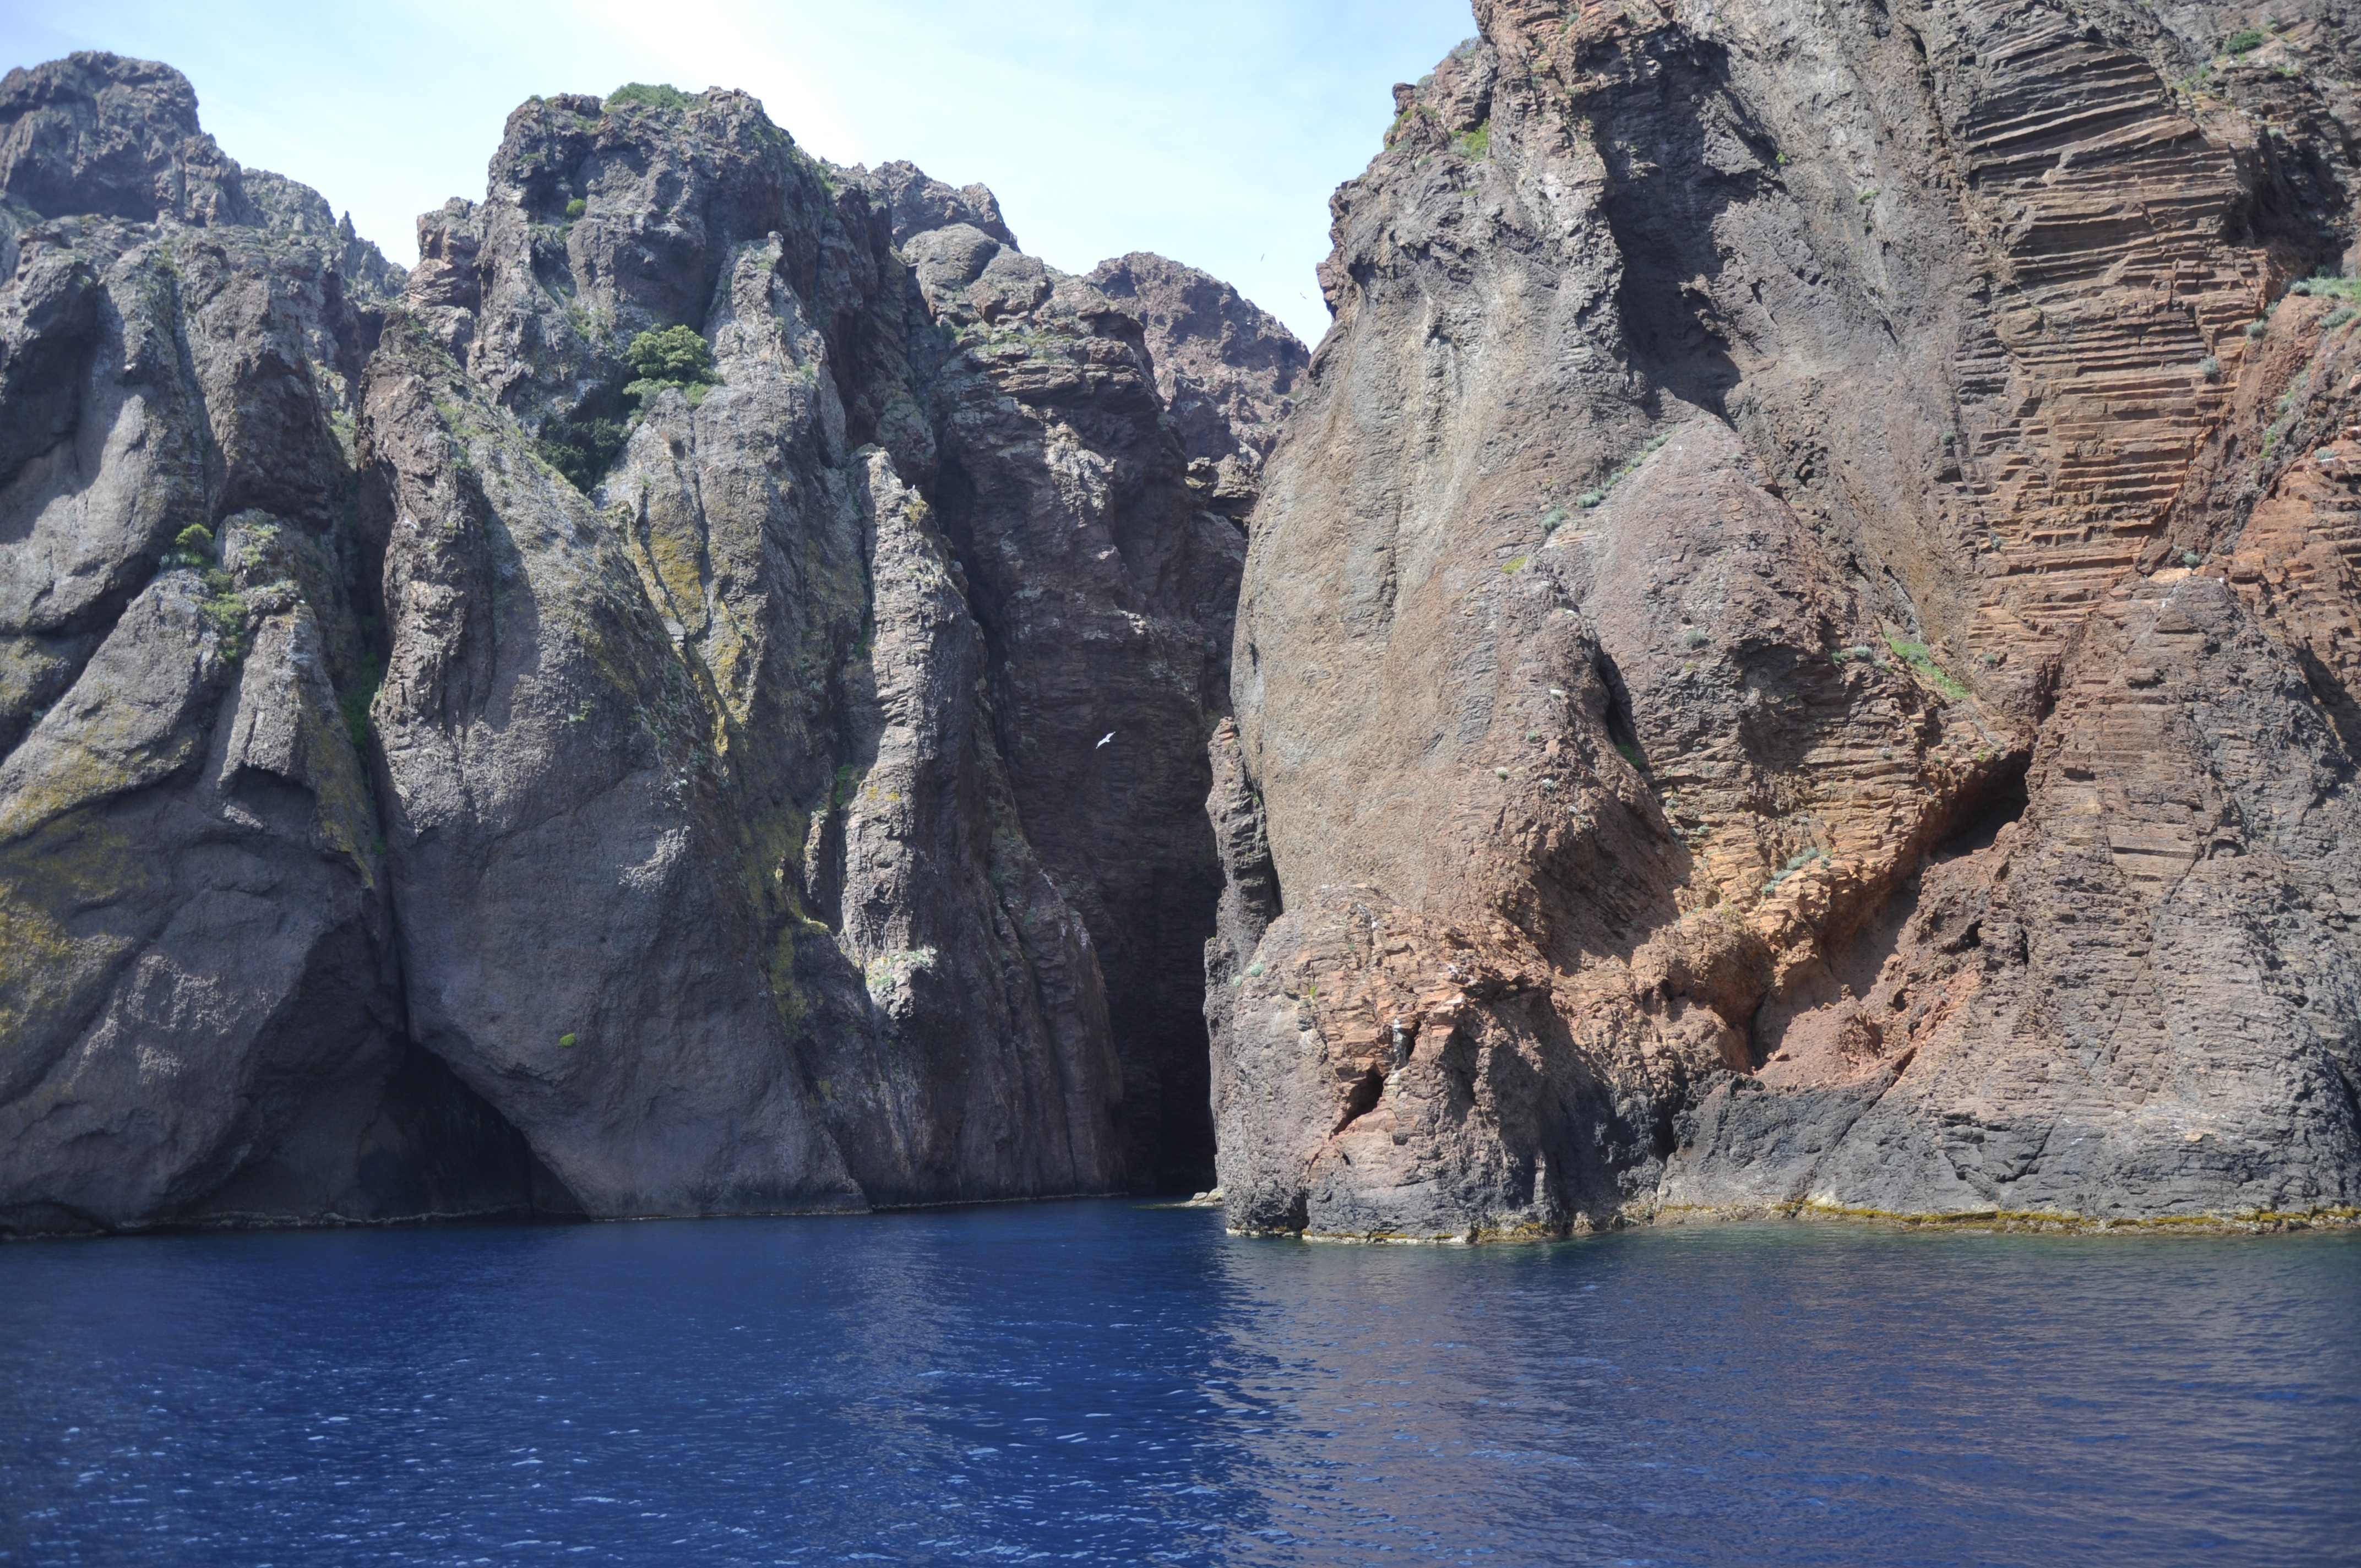
beach, landscape, sea, nature, rock, mountain, sun, hiking, travel, formation, cliff, france, wild, paradise, holiday, bay, island, canyon, terrain, heat, geology, beauty, ile, exotic, cape, wadi, corsican, wild plants, landform, wild island, creeks, calvi, ballad, geographical feature